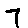
Label: 7